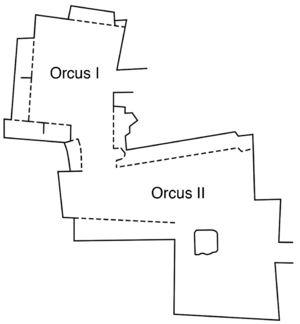
La tomba dell'Orco est une des tombes peintes du site de la Nécropole de Monterozzi, près de la ville de Tarquinia dans le nord du Latium en Italie.